Describe the emotion expressed in this image:  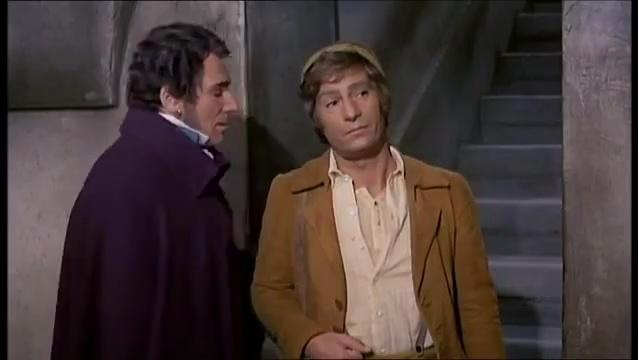
This person displays Suffering, valence and arousal with low intensity.